Jean-Baptiste Cousin de Grainville

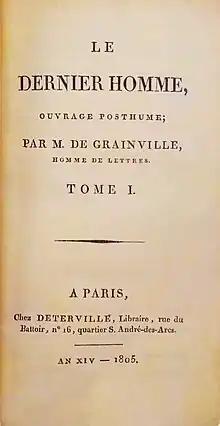

Jean-Baptiste François Xavier Cousin De Grainville (3 April 1746 – 1 February 1805) was a French writer who wrote a seminal work of fantasy literature: "Le Dernier Homme" ("The Last Man") (1805). This was the first modern novel to depict the end of the world.